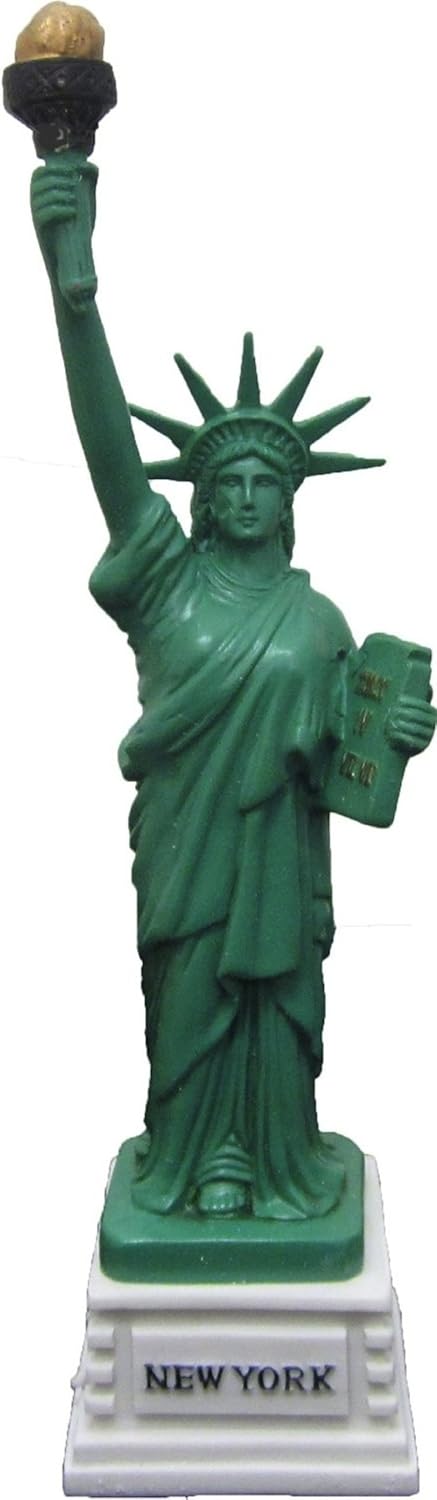
NY Minute Statue of Liberty 6 Inch Replica
Category: Amazon Home
This 6", half base replica of the Statue of Liberty is made of bonded marble with a hand painted and patina Lady Liberty. Approved by the Statue of Liberty / Ellis Island Foundation. Produced by Colbar Art, the finest replicas of the Statue of Liberty.
Features: Statue of liberty figurine | 6 Inch scale model | Perfect souvenir from your trip to NYC | New York City Souvenir